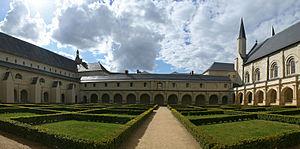
Cloitre du Grand Moutier, Abbaye de Fontevraud. Image panoramique obtenue en assemblant manuellement quatre clichés sous photoshop.